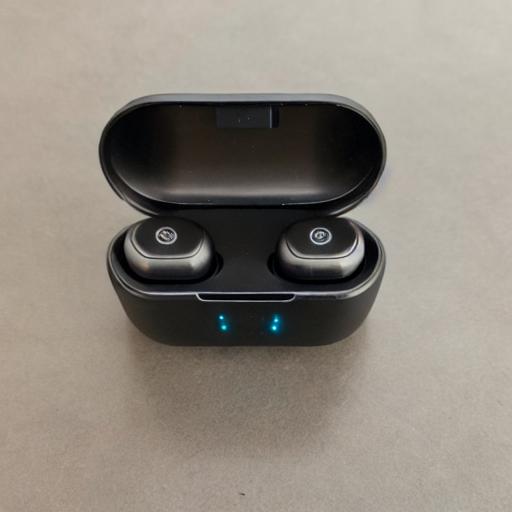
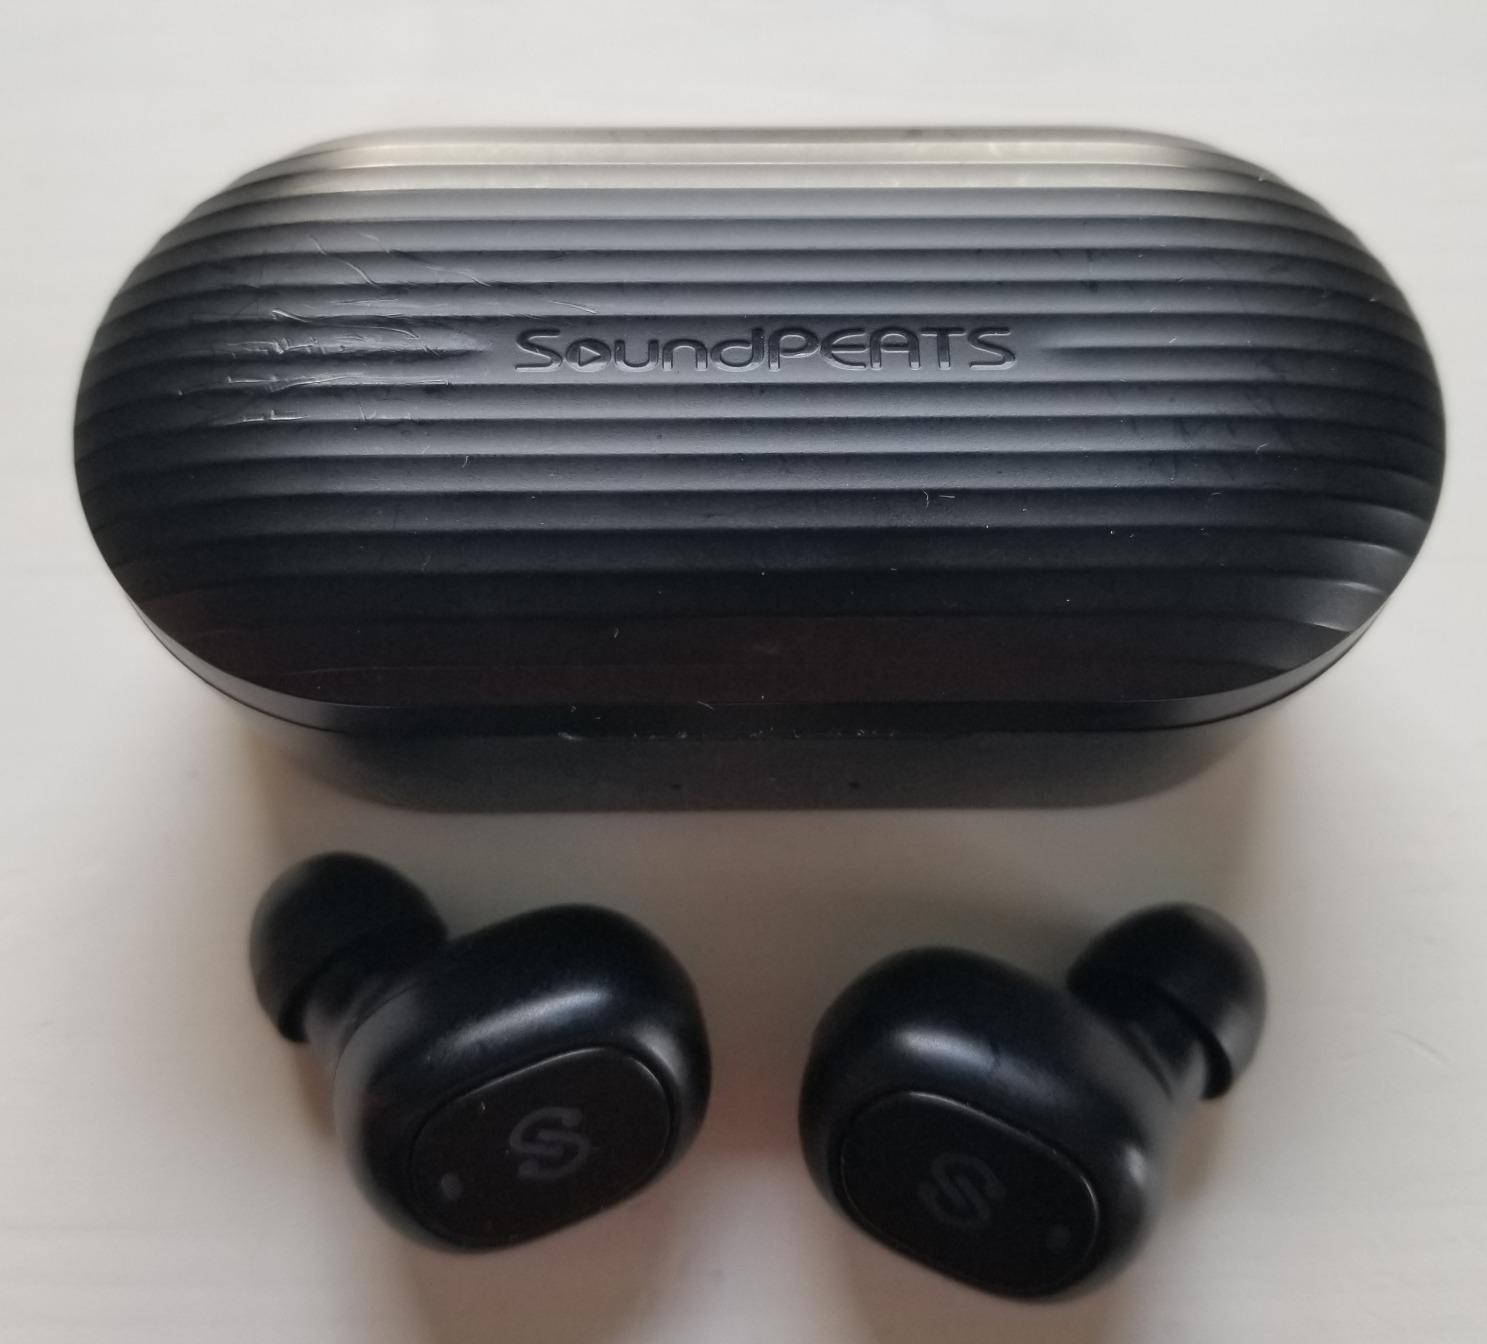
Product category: earbuds
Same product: no